Unforgiven (2007)

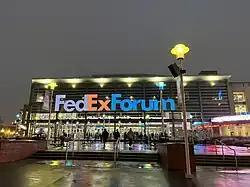
The event was held at the FedExForum in Memphis, Tennessee.

Unforgiven was first held by World Wrestling Entertainment (WWE) as the pay-per-view (PPV) in April 1998. Following the discontinuation of the In Your House series in February 1999, Unforgiven branched off as its own PPV in September that year, becoming WWE's annual September PPV. The 2007 event was the 10th event in the Unforgiven chronology and took place on September 16 at the FedExForum in Memphis, Tennessee. After being a Raw-exclusive PPV for the past four years, the 2007 event featured wrestlers from the Raw, SmackDown!, and ECW brands, as following WrestleMania 23 in April, brand-exclusive pay-per-views were discontinued. It would in turn be the first Unforgiven since the 2002 event to feature the SmackDown! brand, and the first to feature ECW.